Question: Please indicate a possible affordance area of cup that can be used for holding
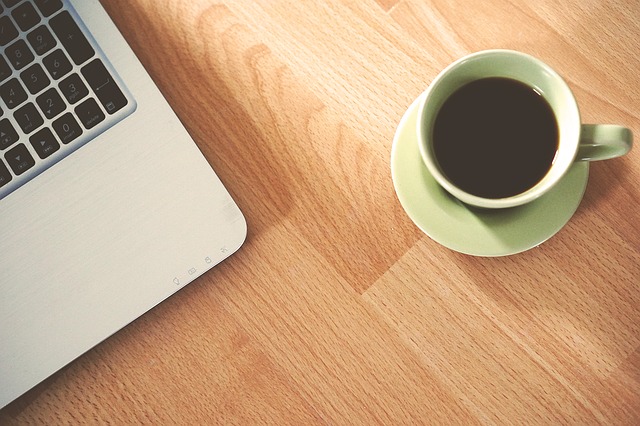
Answer: [408.5, 48.5, 629.5, 210.5]